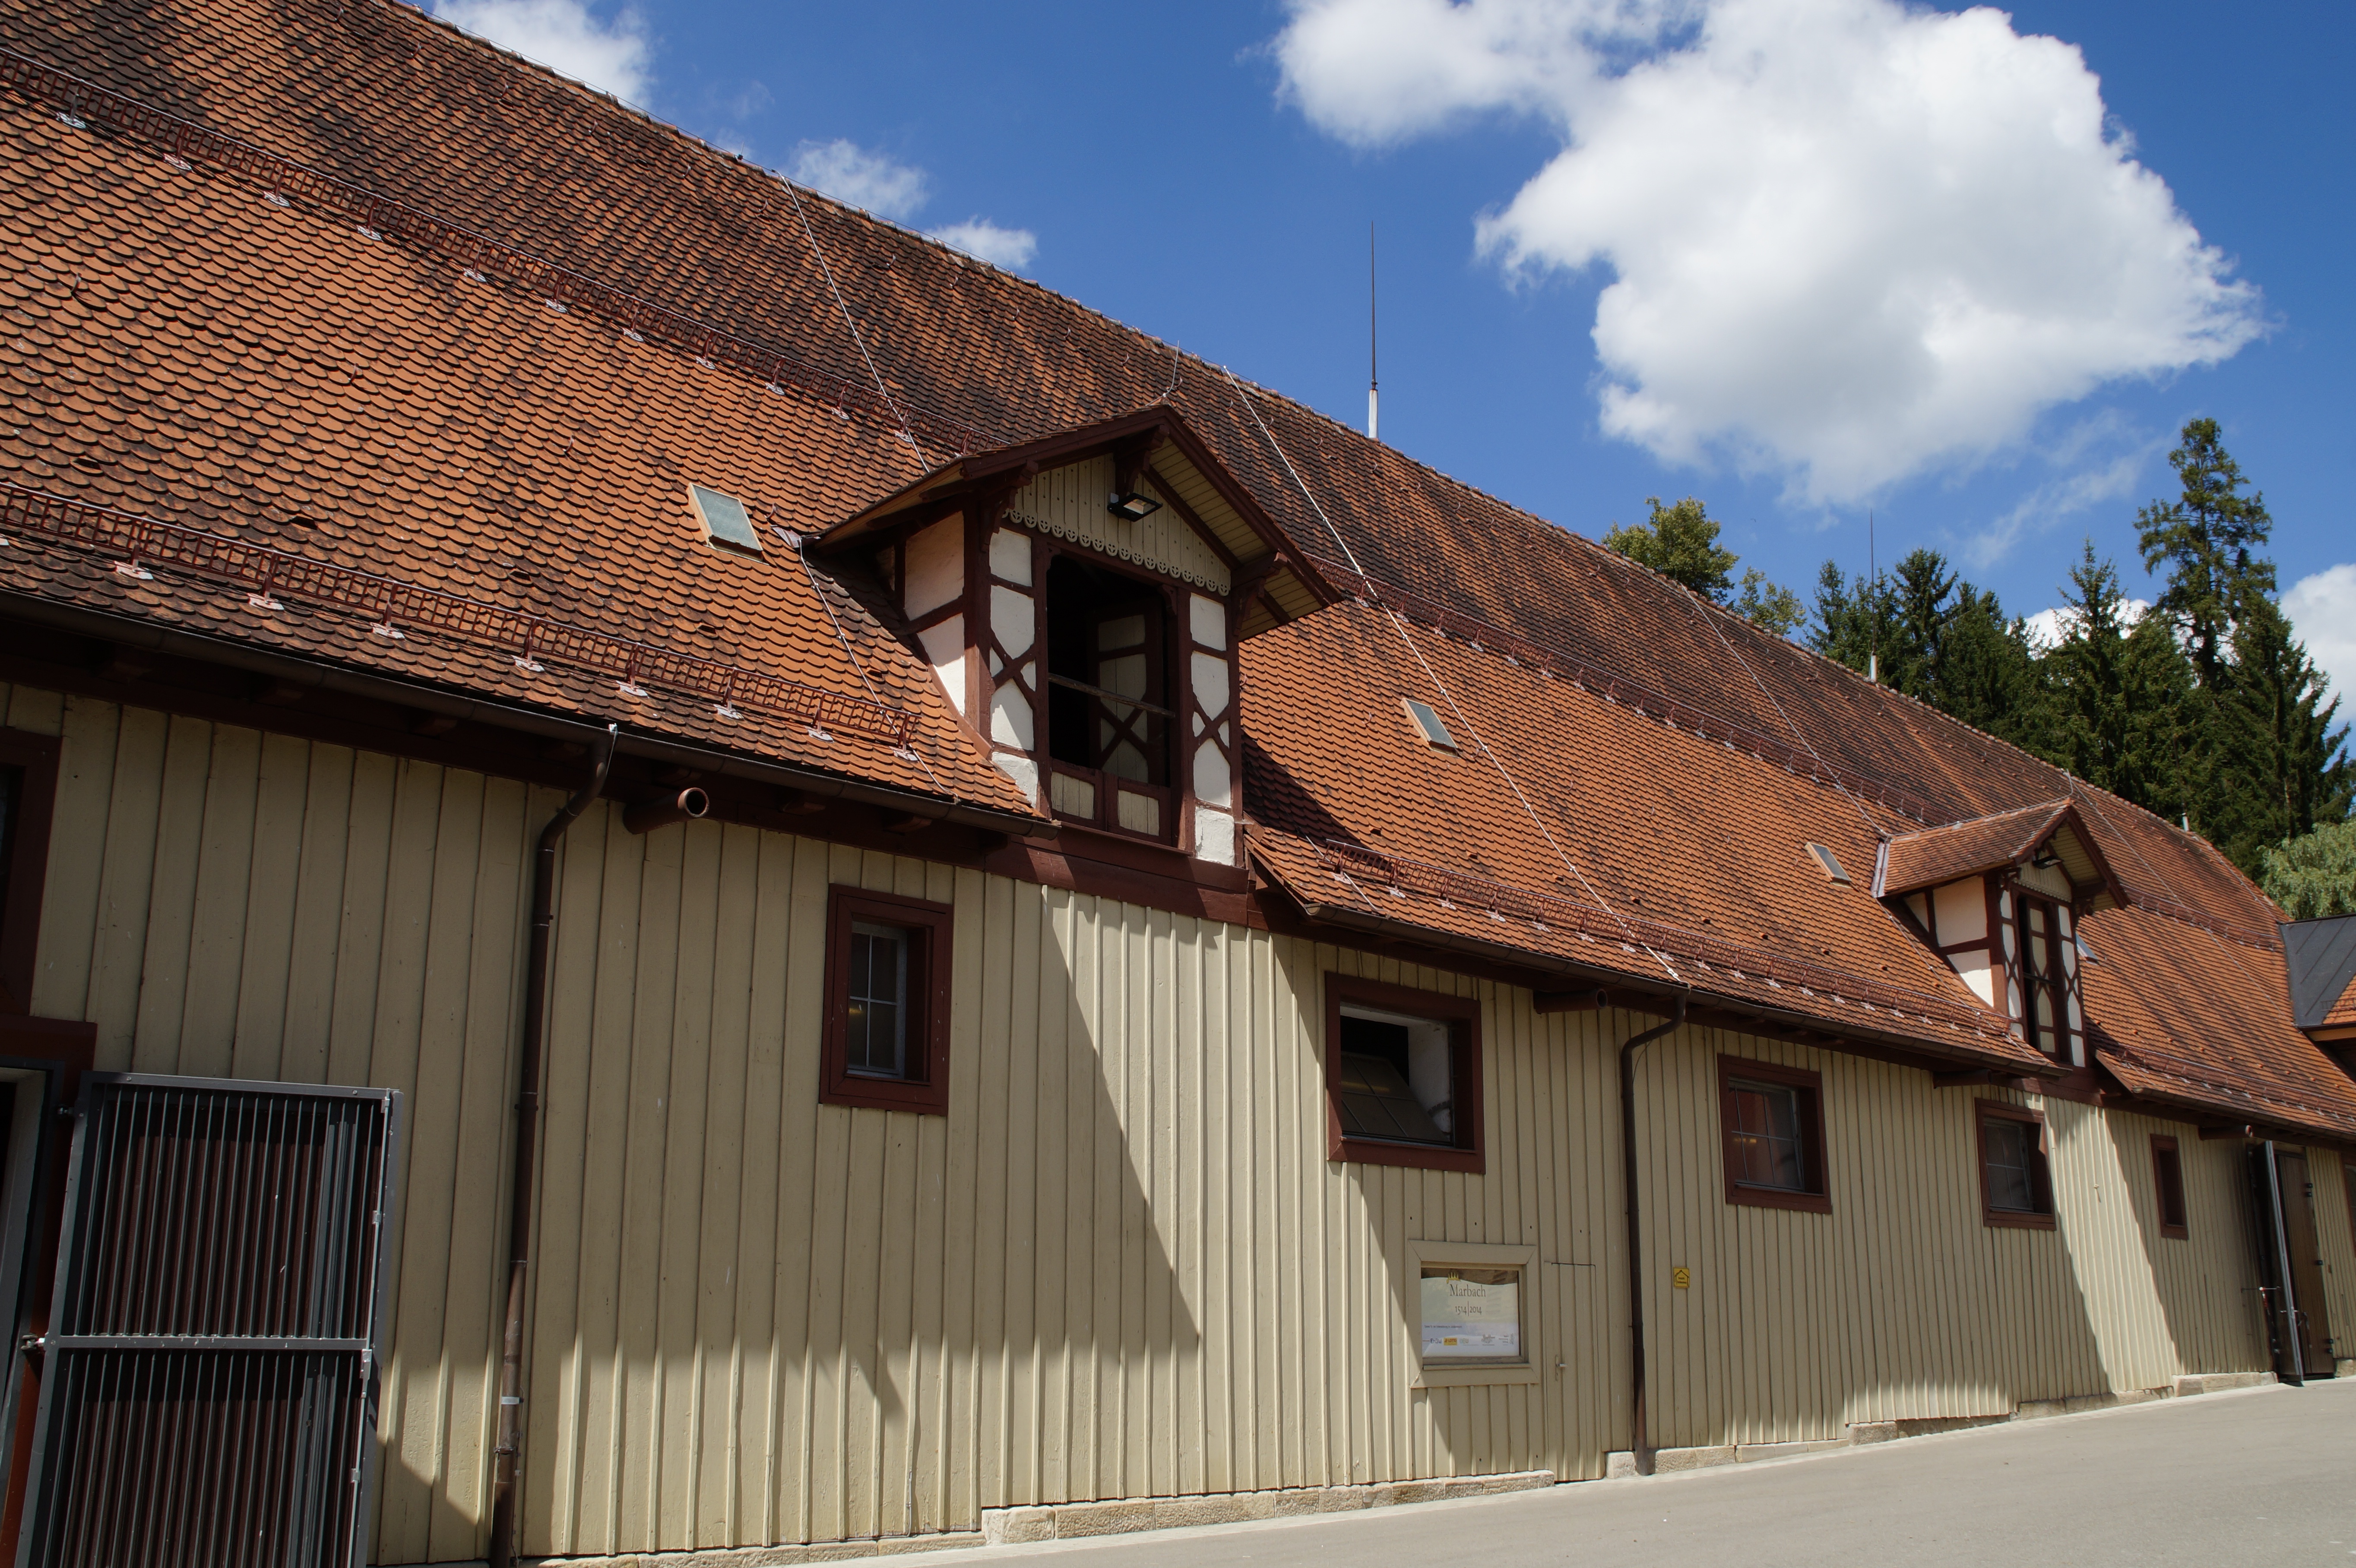
wood, house, roof, old, home, village, suburb, cottage, facade, property, stall, estate, breeding, siding, neighbourhood, real estate, marbach, animal husbandry, stud, horse stable, stabling, country stud, residential area, outdoor structure